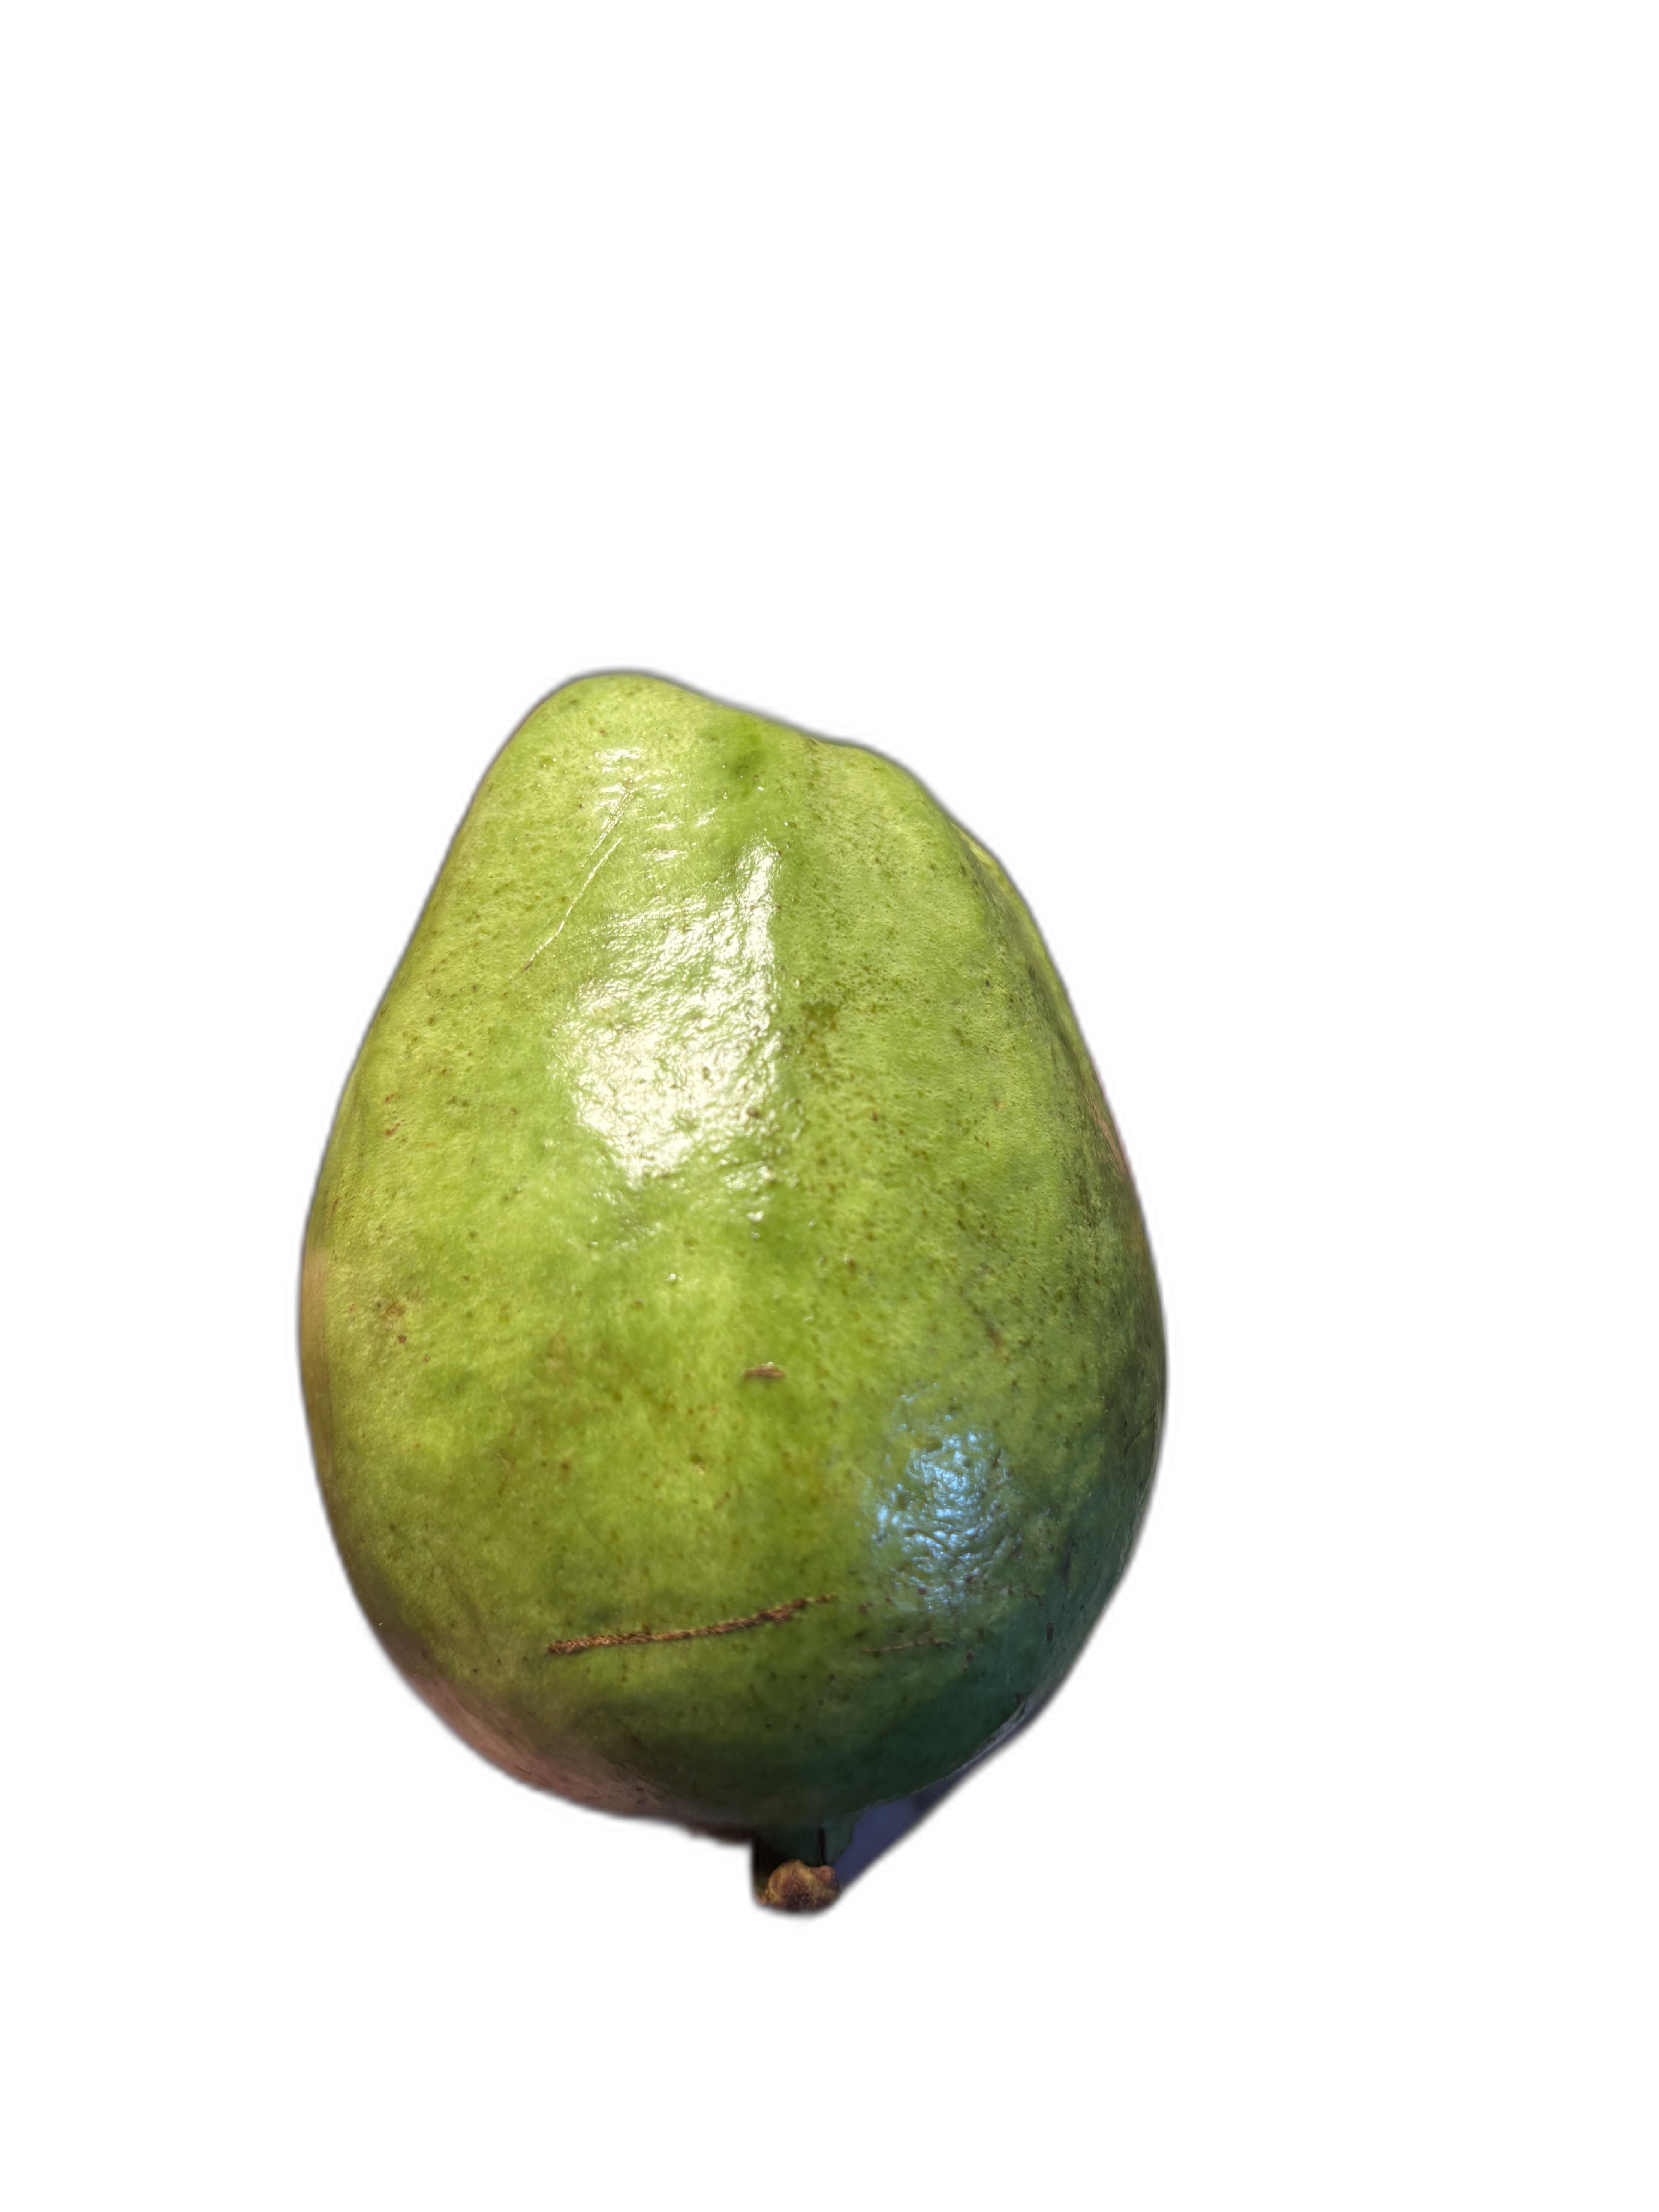
Plant part: fruit
Disease: Healthy